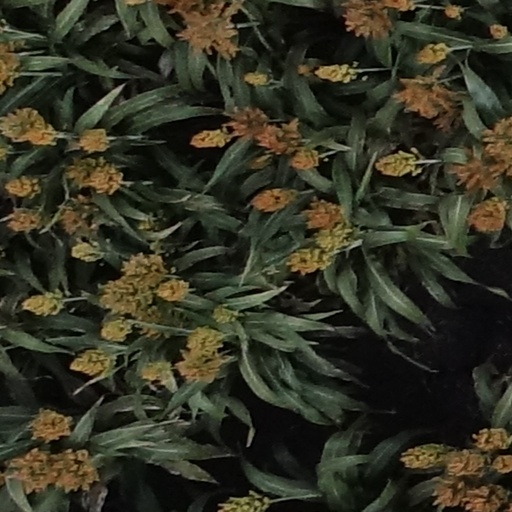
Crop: sorghum